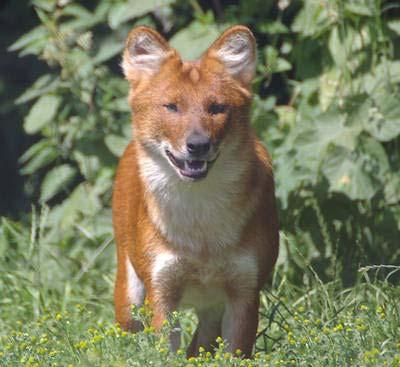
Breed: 209-n000043-dhole